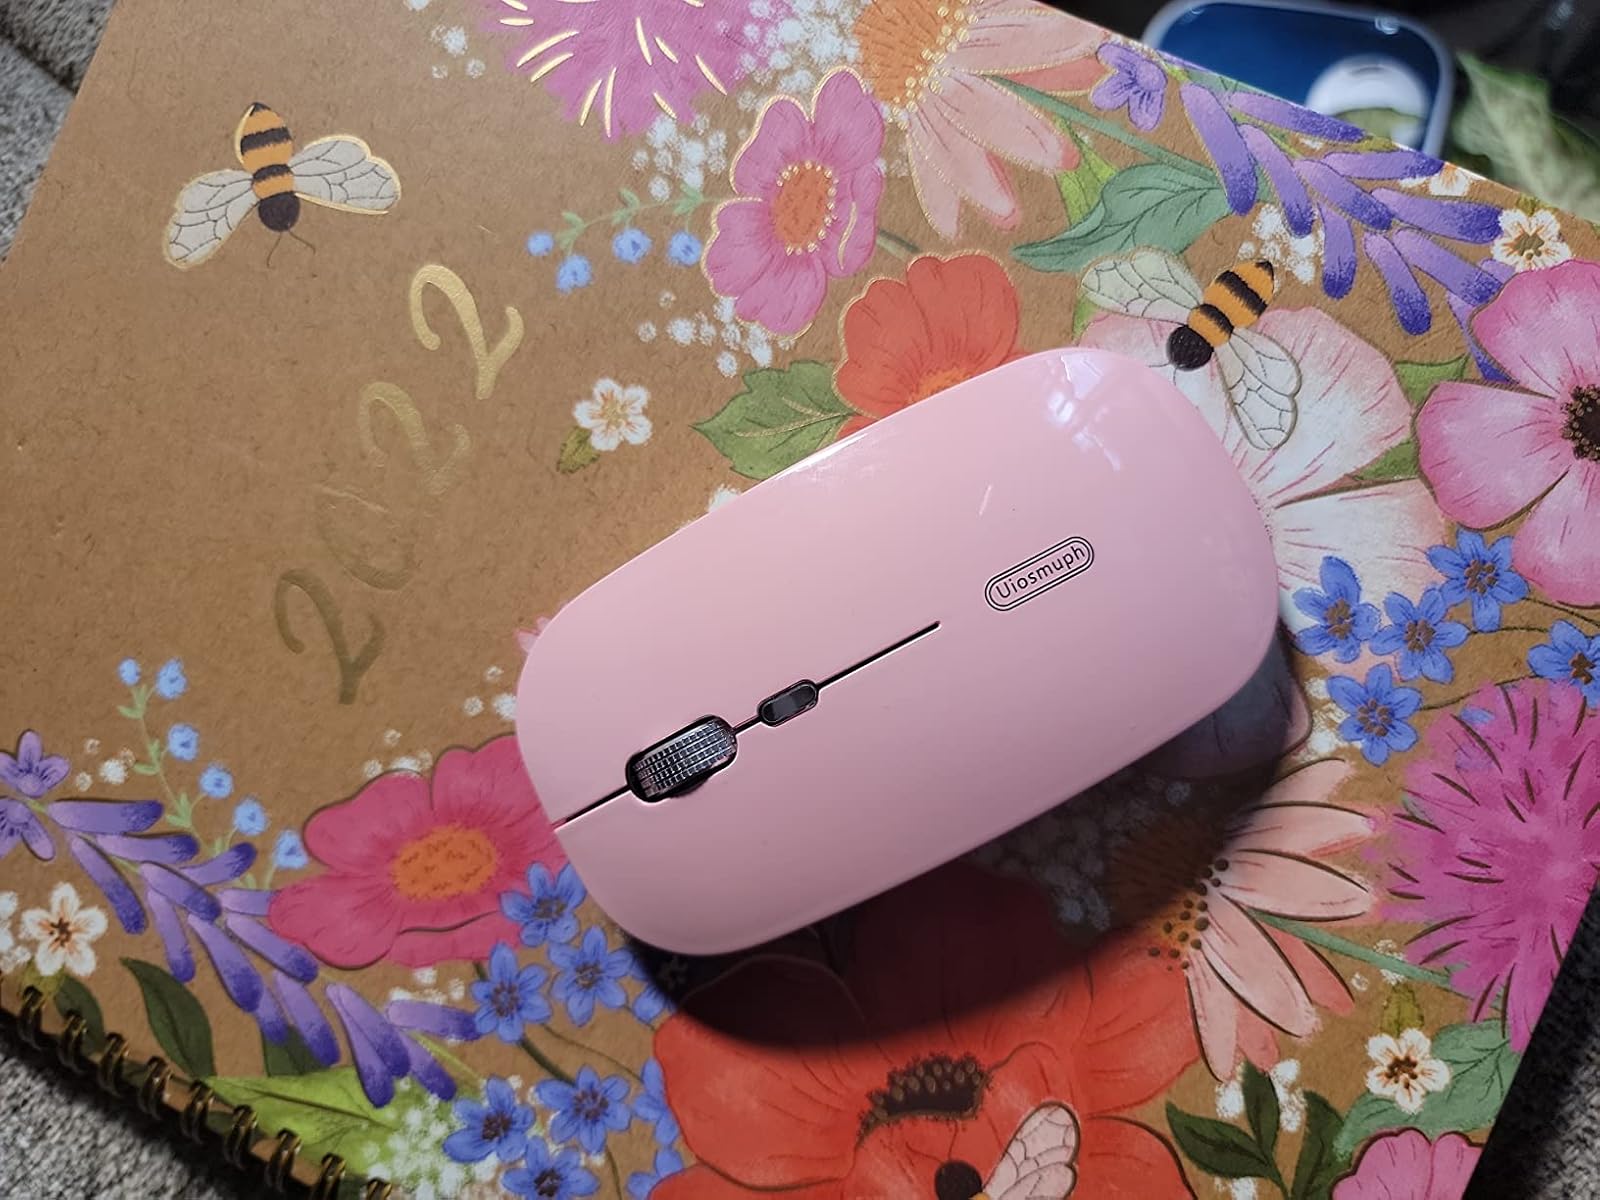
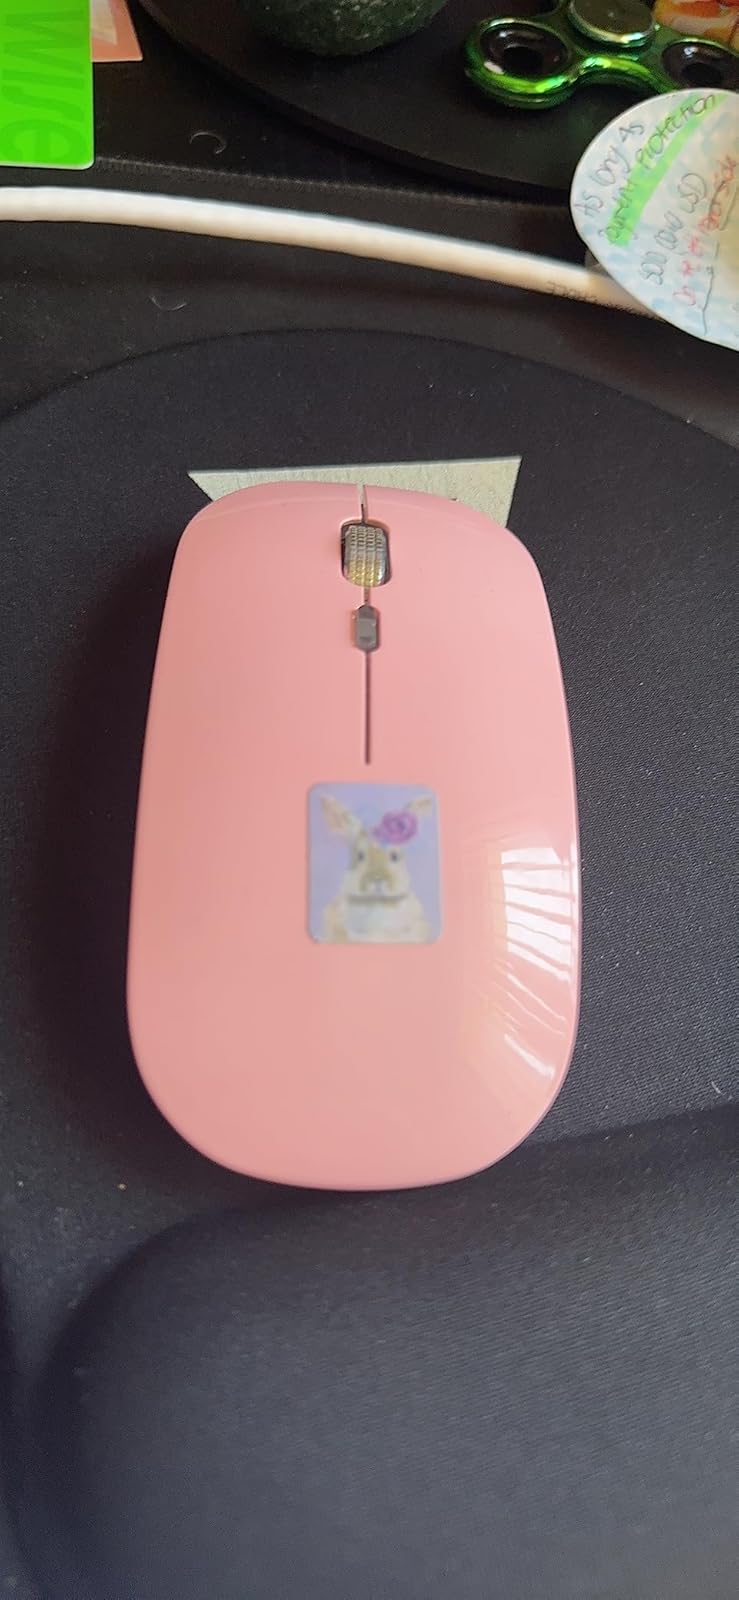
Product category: mouse
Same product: yes